Niuma Mohamed

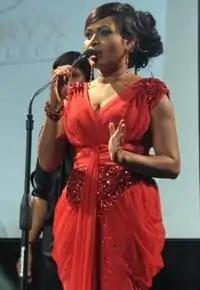
Mohamed at the 1st Maldives Film Awards ceremony, 2011

In 2008, Mohamed appeared in Fathimath Nahula's romantic drama film "Yoosuf", which depicts the story of a deaf-mute man (played by Yoosuf Shafeeu) who has been mistreated and mocked by a wealthy family for his disability. The film featured an ensemble cast including Yoosuf Shafeeu, Sheela Najeeb, Mohamed Manik, Ahmed Nimal, Fauziyya Hassan, Ravee Farooq, Zeenath Abbas, and Ahmed Lais Asim, who were at the time the biggest names in Maldivian cinema. Mohamed played the wife of the titular character and regarded her role to be one of the most challenging she had taken on throughout her career, since most of her dialogue needed to be "audible and expressive in gestures". The film received widespread critical acclaim and attained blockbuster status at the box office, making it one of the all-time highest-grossing movies in the Maldives. It was also the Maldivian official entry at the 2009 SAARC Film Festival and had the privilege of being the festival's opening feature. Mohamed's performance earned her a Gaumee Film Awards nomination for Best Actress, and she won a Maldives Film Award in the same category.